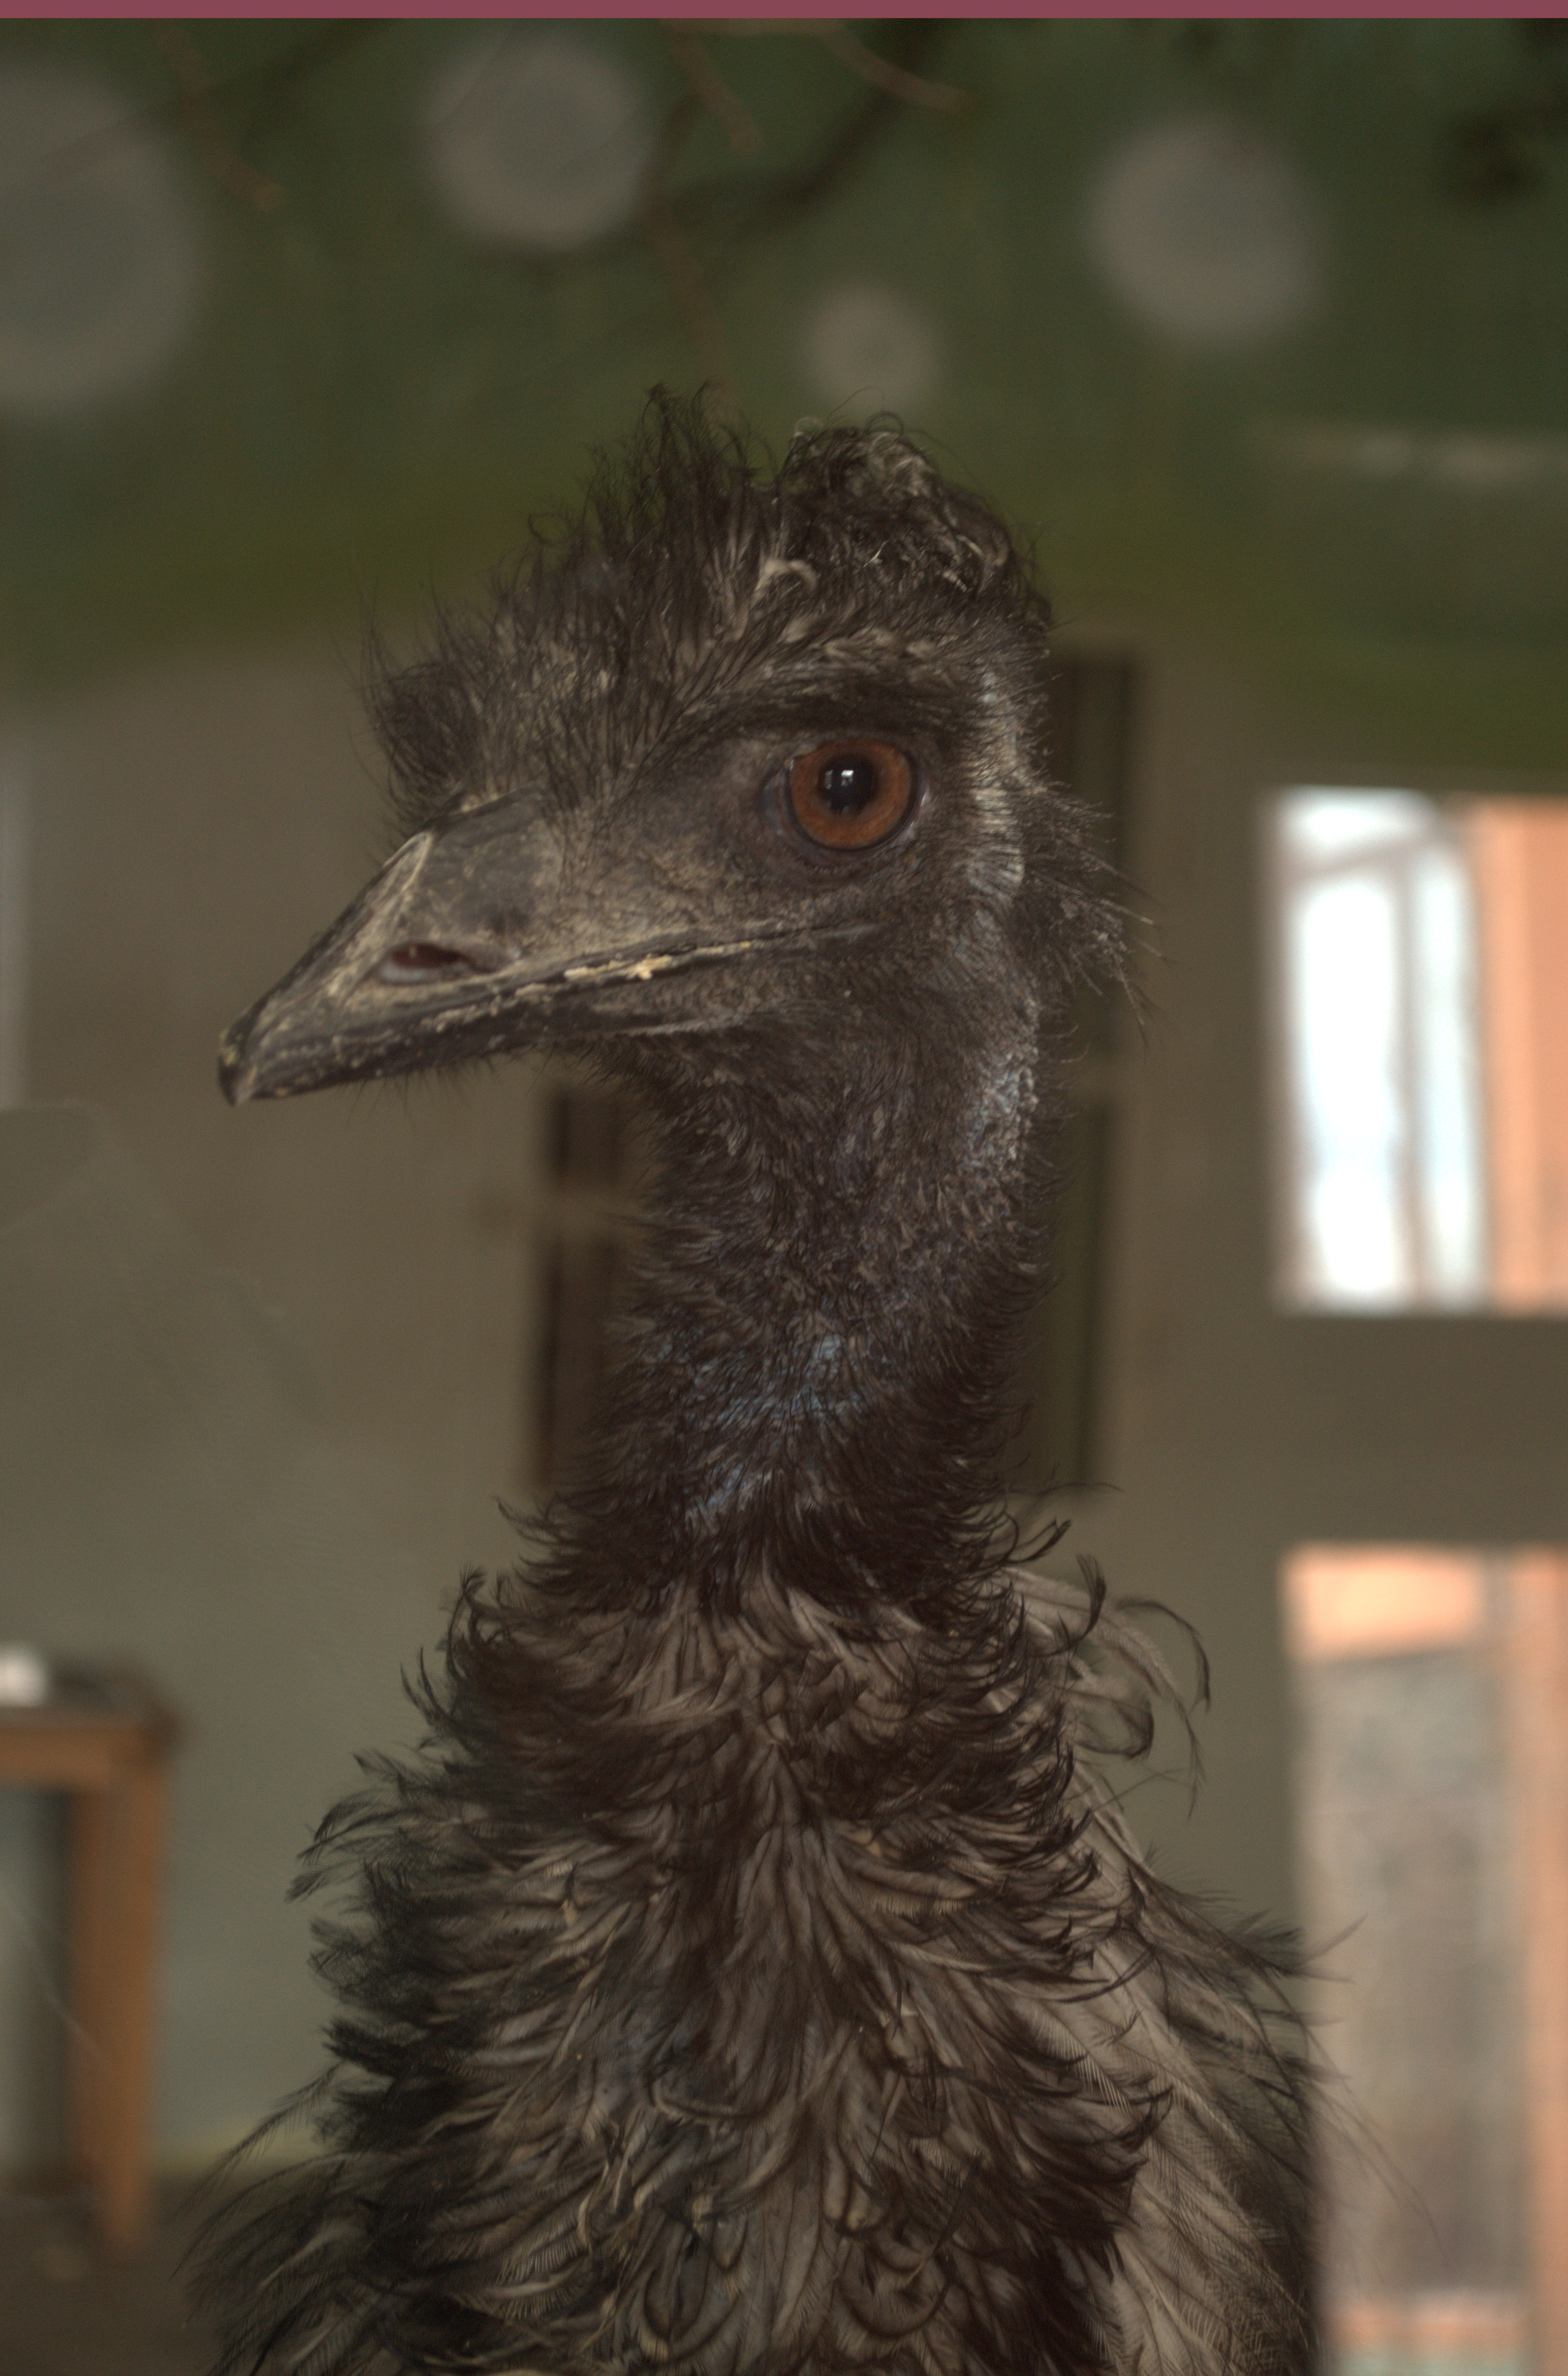
animals, emu, beak, ratite, fauna, bird, flightless bird, ostrich, feather, casuariiformes, neck